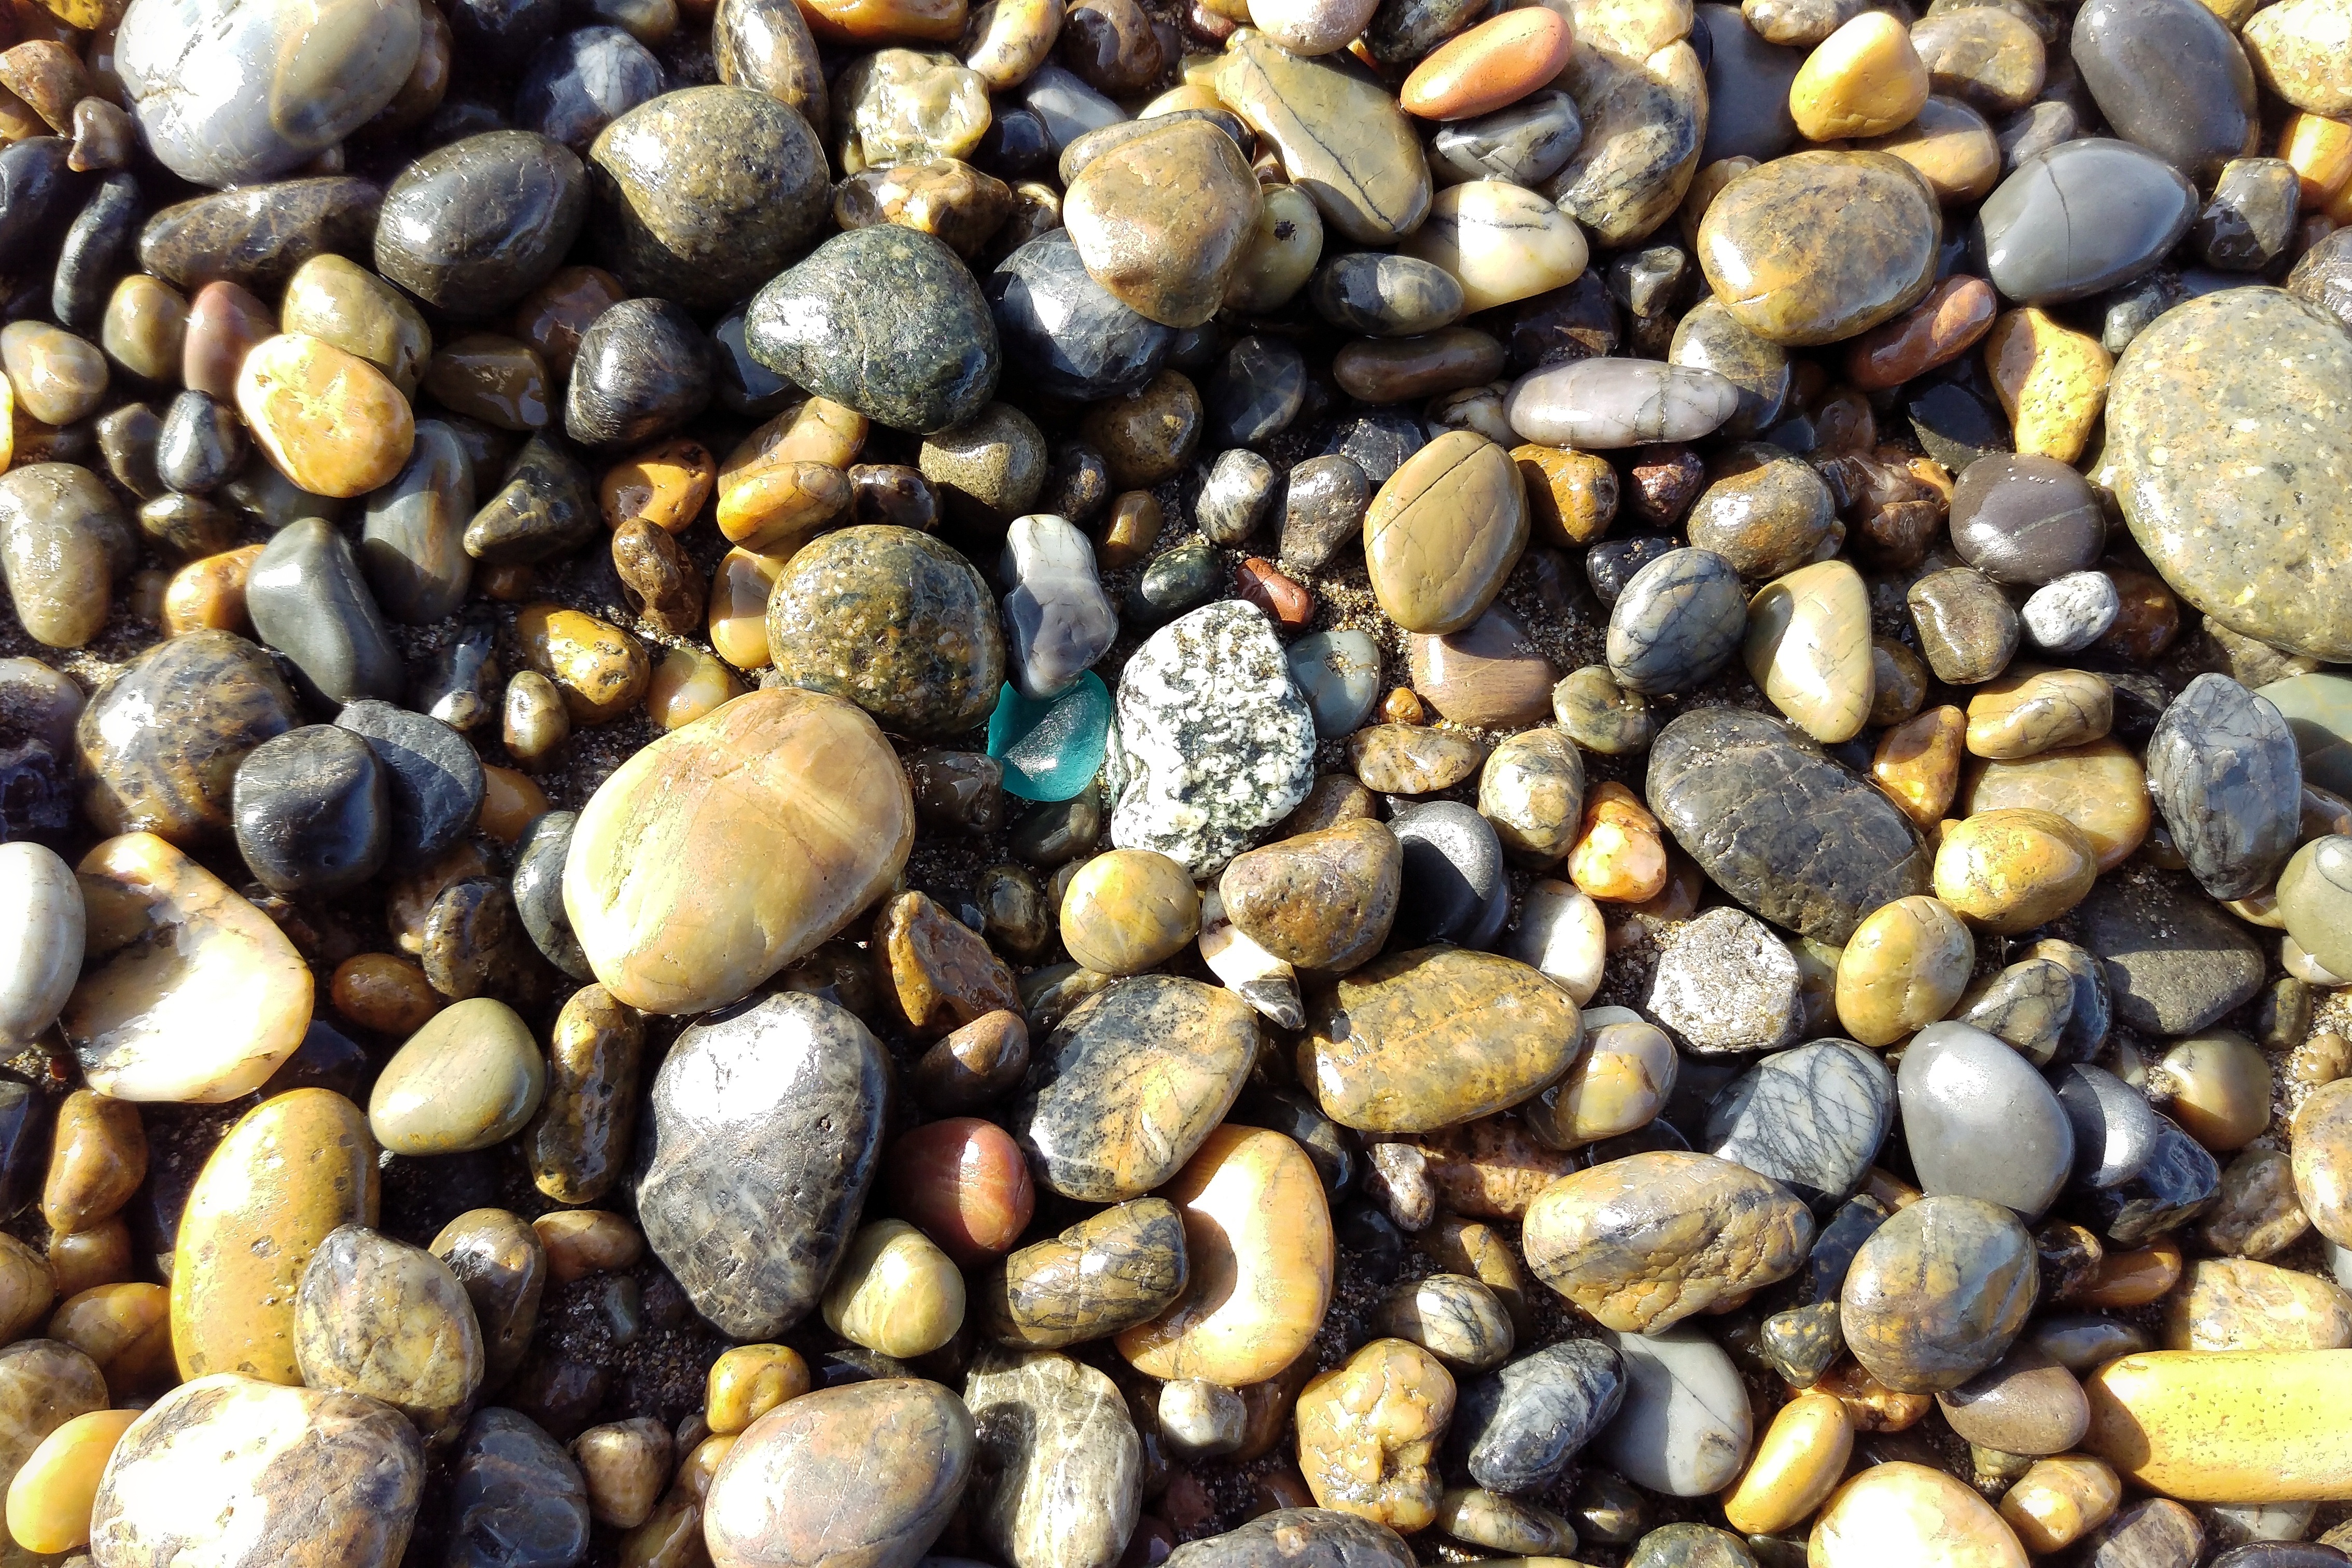
beach, sea, rock, food, produce, pebble, material, gravel, pebbles